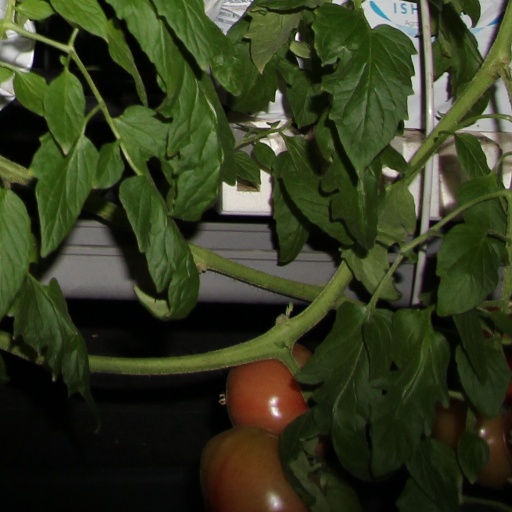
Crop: tomato